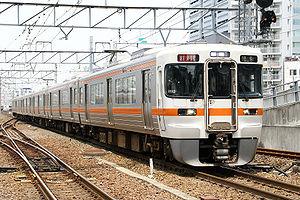
La ligne principale Tōkaidō est une ligne ferroviaire importante des Japan Railways, au Japon. Elle relie Tokyo à Kobe sur une distance de 590 km. La ligne doit son nom au Tōkaidō, l'axe de circulation historique entre Tokyo, Kyoto, Osaka et Kobe.